William H. Force

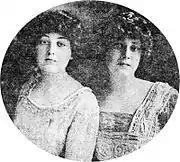
Force's daughters, Katherine and Madeleine.

In 1889 Force was married to New Jersey native Katherine Arvilla Talmage (1863–1939), a daughter of Tunis V. P. Talmage and Magdalene ( de Forest) Talmage. She was also a granddaughter of former Brooklyn mayor Thomas G. Talmage. Together, they were the parents of: